Geography of Cambodia

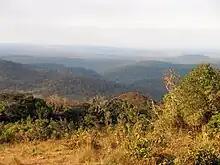
Mountain panorama view in Mondulkiri Province, north-eastern Cambodia, November 2012

Lying to the east of the Mekong River, the long chain of mountains called the Annamite Mountains of Indochina and the lowlands that surround them make up the Greater Annamites ecoregion. Levels of rainfall vary from annually. Mean annual temperatures are about . This eco-region contains some of the last relatively intact moist forests in Indochina. Moisture-laden monsoon winds, that blow in from the Gulf of Tonkin ensure permanent high air humidity. Plants and animals adapted to moist conditions, to seek refuge here and evolve into highly specialized types that are found nowhere else on Earth.